Farouk al-Sharaa

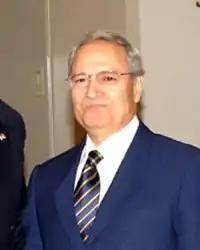
Sharaa in 2004

Farouk al-Sharaa (born 10 December 1938) is a Syrian politician and diplomat. He was one of the most prominent officials in the government of Ba'athist Syria and served as foreign minister from 1984 to 2006, then as vice president until 2014. He is the first cousin once removed of the current President of Syria, Ahmed al-Sharaa.